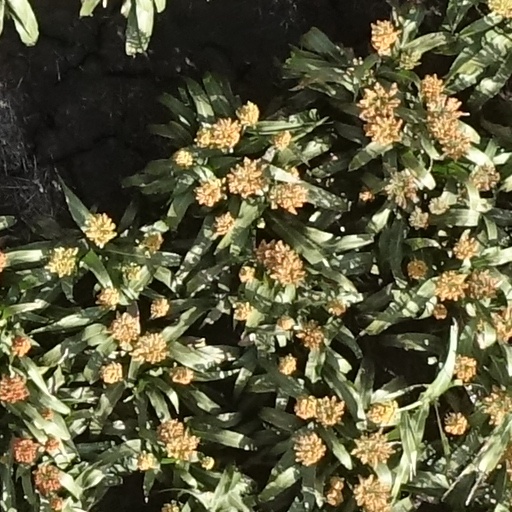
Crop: sorghum